Mafalda of Portugal

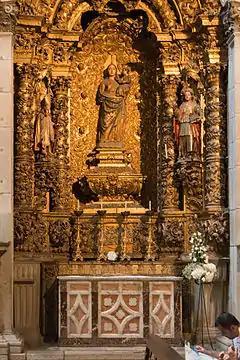
Altar of Our Lady of Silva, Porto

In 1220, Mafalda chose not to marry again and became a nun at the Abbey of Arouca, though she was granted a special dispensation to retain control of her inheritance. She became abbess of the community, then one of Benedictine nuns, and in 1226 had her request to transfer the abbey to the Cistercian Order granted by the pope. She had a great devotion to Our Lady of Silva and made substantial donations to the shrine. She also had a hospice for travelers built as well as a number of bridges, churches, monasteries, and hospitals. She helped to establish her own abbey as a major religious center in the region for centuries.